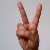
The image shows a hand gesture representing the letter 'V' in Indian Sign Language.